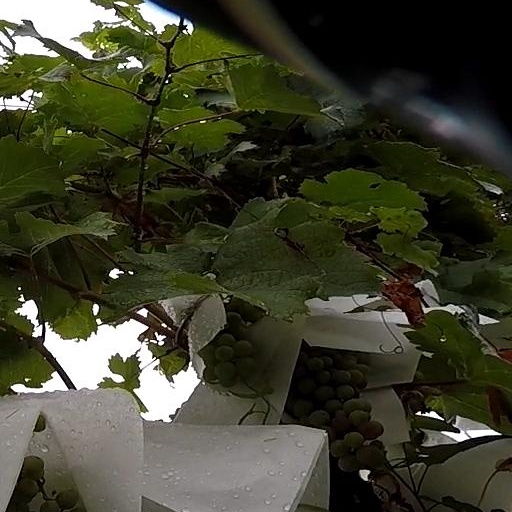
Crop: grape